London Somalia Conference

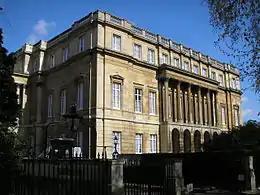
Lancaster House, the site of the conference.

The London Somalia Conference was a diplomatic conference hosted by the Government of the United Kingdom, which took place in London on 23 February 2012. Attended by Somali government officials and members of the international community, it focused on resolving issues that have arisen in Somalia in the wake of the civil war.